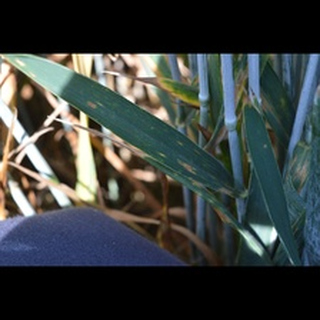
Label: wheat_septoria